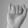
ASL letter: I